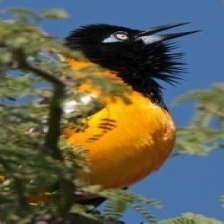
Species: VENEZUELIAN TROUPIAL
Scientific name: ICTERUS ICTERUS